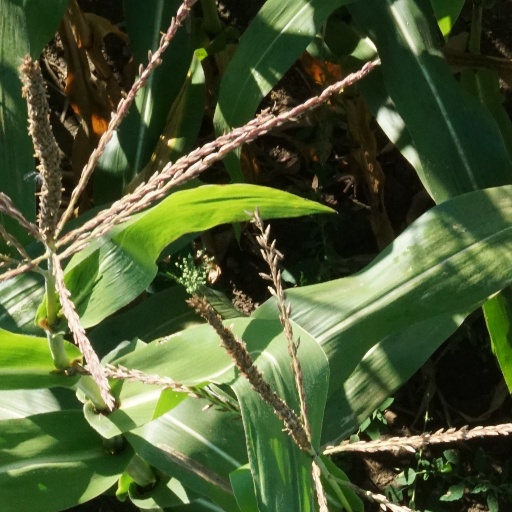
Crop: maize; corn